Siolim

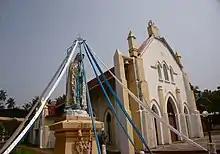
Mae De Deus Chapel located in Gaunsavaddo, Sodiem, Siolim, Goa

* Our Lady of Sorrows (Nossa Senhora das An-gustias) Chapel: Located in Porta -Vaddo, Siolim, on the bend of the road leading to the Siolim-Chopdem-Morjim bridge. The chapel feast is on the Second Sunday of May.